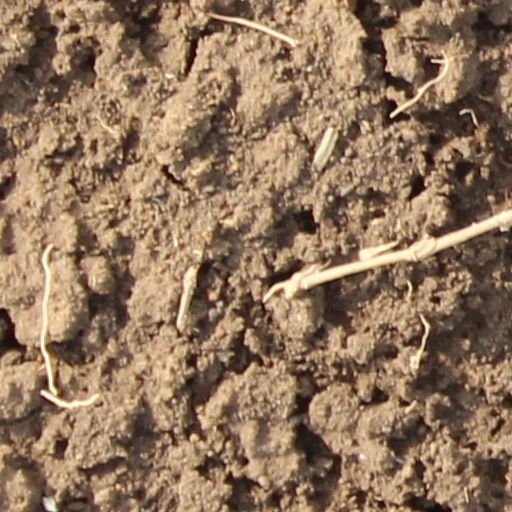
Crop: wheat